El Salvador–France relations

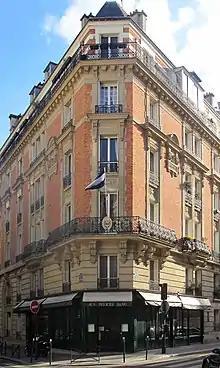
Embassy of El Salvador in Paris

Bilateral cooperation between both nations are mainly dedicated to the promotion of the French language, cultural exchanges and university training in El Salvador. The French government supports the Lycée Français de San Salvador (also known as the "Consuelo et Antoine de Saint-Exupéry high school"), with more than 1,300 students. Furthermore, there is an Alliance française in San Salvador which guarantees the training of French speaking teachers.